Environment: real
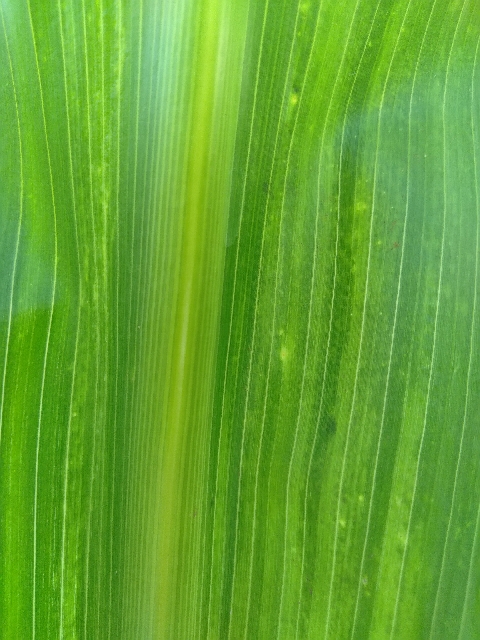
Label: lethal_necrosis